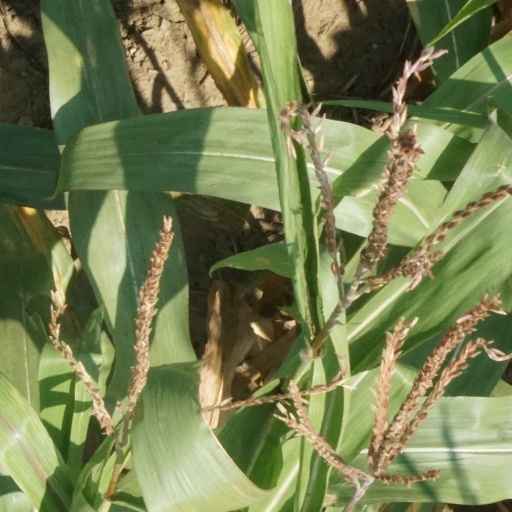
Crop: maize; corn